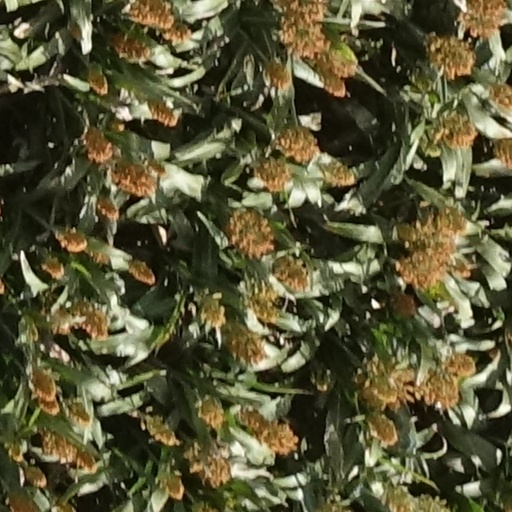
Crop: sorghum